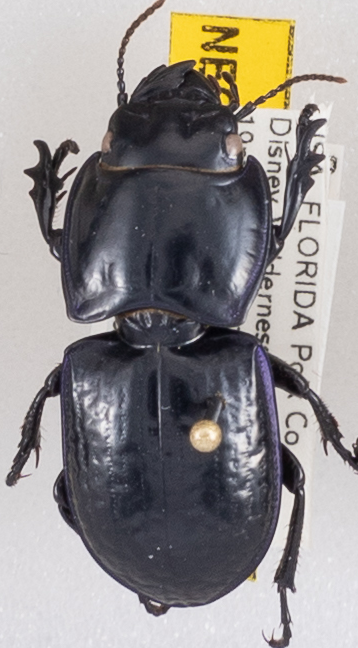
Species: Pasimachus sublaevis
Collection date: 2020-06-16
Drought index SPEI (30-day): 1.69
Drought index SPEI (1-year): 0.746
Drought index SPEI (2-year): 1.382